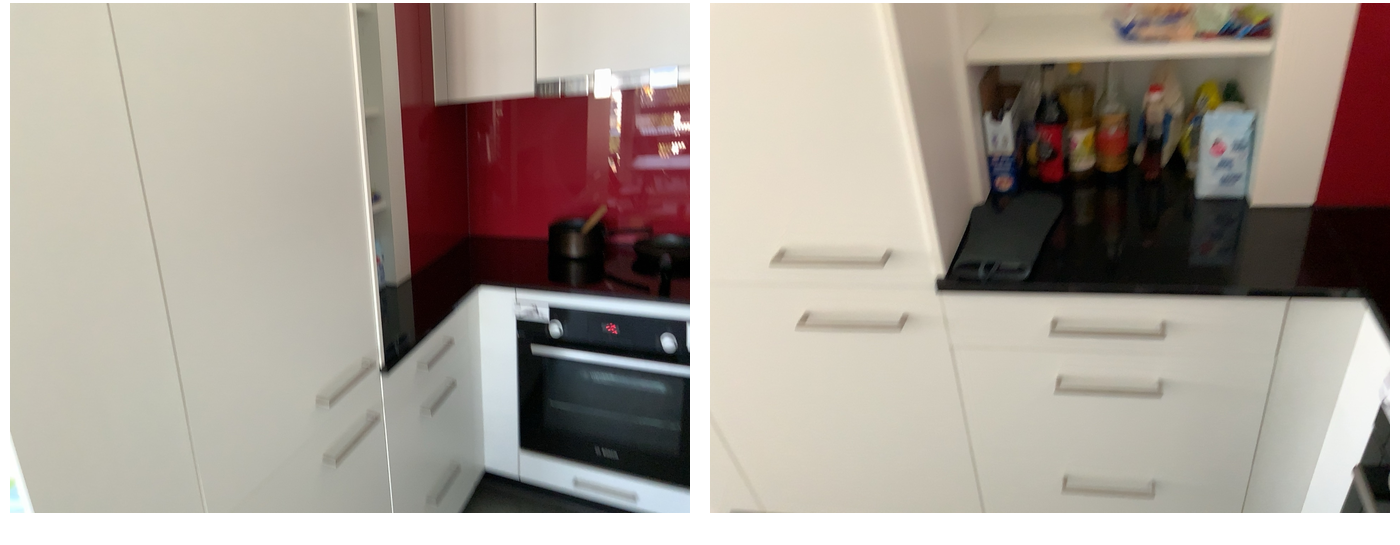Task instruction: Open the kitchen cabinet.
Answer: {"task_instruction": "Open the kitchen cabinet.", "nodes": ["handle1", "kitchen cabinet", "handle2"], "edges": [{"functional_relationship": "openorclose", "object1": "handle1", "object2": "kitchen cabinet", "spatial_relations": ["lower_than", "close"], "is_touching": true}, {"functional_relationship": "openorclose", "object1": "handle2", "object2": "kitchen cabinet", "spatial_relations": ["lower_than", "close"], "is_touching": true}], "action_type": "pull", "function_type": "open_close_control"}